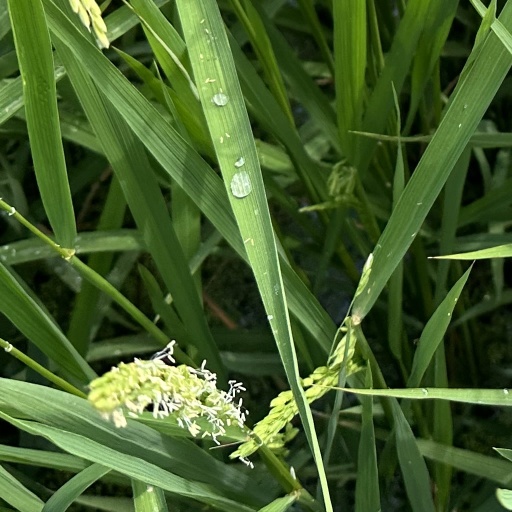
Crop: rice